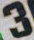
Number: 3